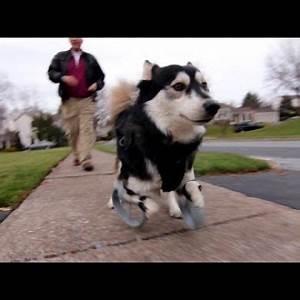
dog